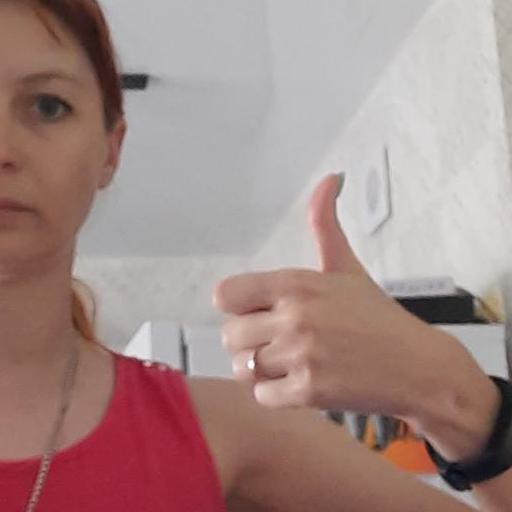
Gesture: like